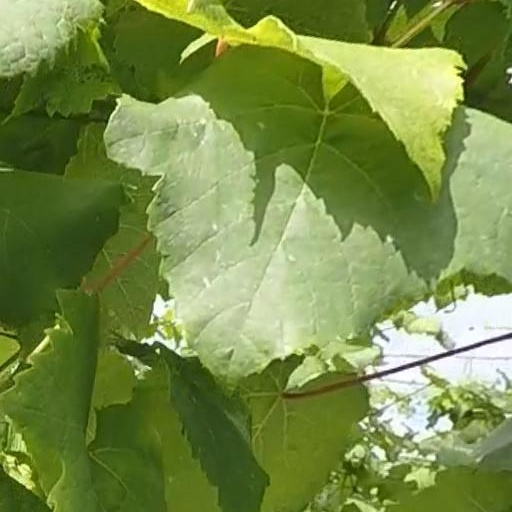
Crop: grape